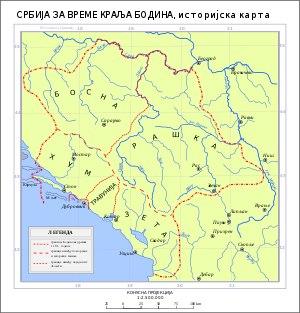
Mihailo II est roi de roi de Dioclée de 1101 à 1102.